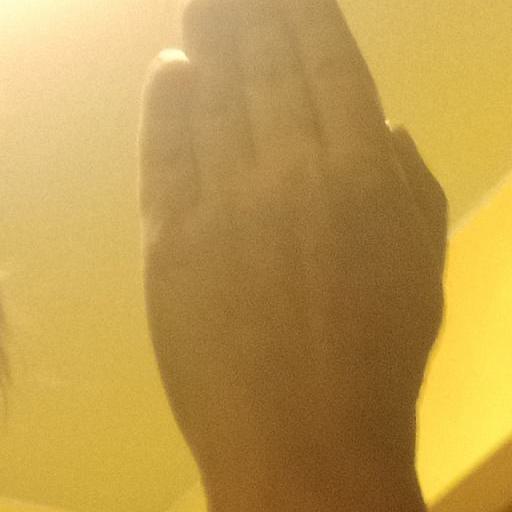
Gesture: stop_inverted